VMFA-542

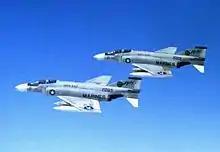
Two F-4Bs of VMFA-542 over Vietnam in January 1969

As a result of the buildup of American involvement in the Vietnam War, VMFA-542 was ordered to Japan in April 1965, followed by redeployment to the Republic of Vietnam a few weeks later. The squadron initially entered the country at Da Nang Air Base on 10 July 1965, and commenced air operations against the enemy shortly thereafter. Its primary mission at this time was to provide air support to Marine ground forces.